Vatican City

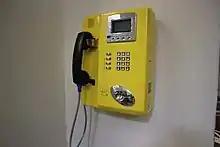
A pay phone in the Vatican City

Civil defence is the responsibility of the Corps of Firefighters of the Vatican City State, the national fire brigade. Dating its origins to the early nineteenth century, the Corps in its present form was established in 1941. It is responsible for fire fighting, and civil defence scenarios including flooding, natural disasters, and mass casualty incidents. The Corps is governmentally supervised through the Directorate for Security Services and Civil Defence, which is also responsible for the Gendarmerie (see below).